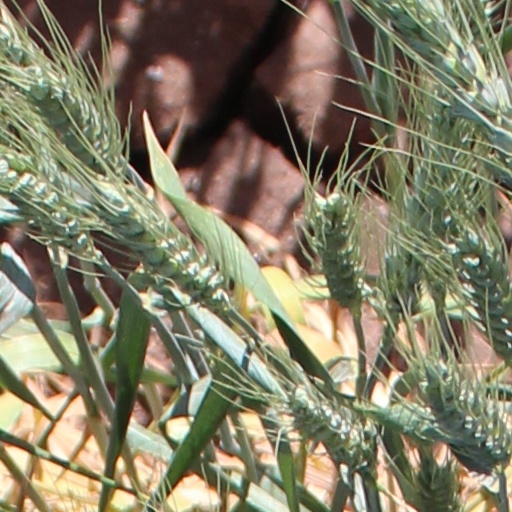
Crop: wheat